William Stanton (mason)

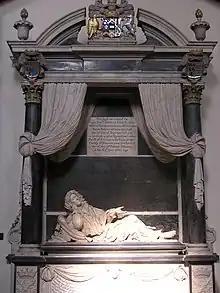
William Stanton, 1694 memorial to Thomas Savage, 3rd Earl Rivers in St Michael's Church, Macclesfield, Cheshire, UK.

He was son of Edward Stanton (d.1686), and nephew of the mason Thomas Stanton (d.1674). Thomas Stanton had set up a business adjacent to St Andrew Holborn in the first half of the seventeenth century.